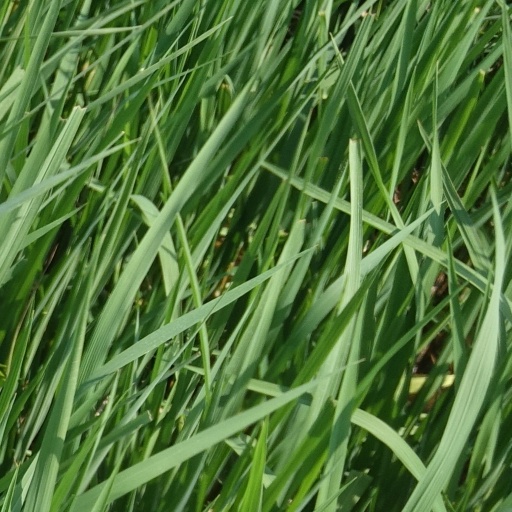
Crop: rice